Paradise Lost (1940 film)

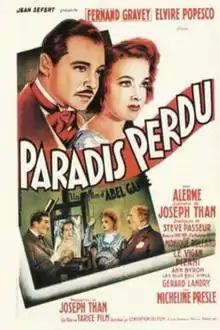

Paradise Lost is a 1940 French war drama film directed by Abel Gance and starring Fernand Gravey, Elvire Popesco and Micheline Presle. In pre-First World War Paris, an aspiring artist falls in love with a dressmaker. After she dies in childbirth he volunteers to take part in a dangerous mission during the war. Badly wounded, he nonetheless recovers, and returns home to bring up his only daughter.